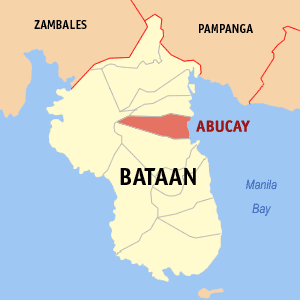
Abucay est une municipalité de la province de Bataan aux Philippines située à 119 km au nord-ouest de Manille.